In Enemy Hands (novel)

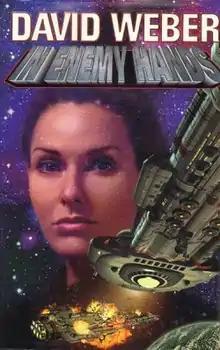
First edition

In Enemy Hands is a military science fiction novel by American writer David Weber, first published in 1996. It is the seventh book in the Honor Harrington series and like most novels in the series, its text is available in the Baen Free Library.